John Crosland

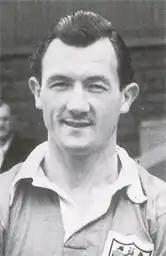

John Ronald Crosland DSC (10 November 1922 – 6 May 2006) was an English professional footballer, who played as a defender and could switch from centre-half to full-back.